Rabbit Lake (Temagami)

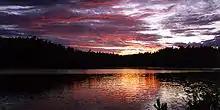
Sunset on Rabbit Lake

The lands surrounding the lake are part of the Canadian Shield, the largest single exposure of Precambrian rocks in the world which were formed after the Earth's crust cooled. The hills in the Temagami area are remnants of the oldest mountain range in North America that date back during the Precambrian era. These heavily eroded mountains would have rivaled the Himalayas in grandeur. The uplifting was accomplished as enormous pressure caused the earth to buckle in a process called folding. Other processes, such as volcanic activity and geologic faulting in which the earth cracks open also contributed to the formation of these mountains. Over millions of years, these enormous mountains were gradually eroded to the land we know today in Temagami. While Rabbit Lake is a fairly quiet lake dotted with cottages, the forest is continually logged and the threat of mining is looming ever closer with the discovery of kimberlite, a volcanic rock notable as a diamond indicator. This in turn forms part of the Temagami Greenstone Belt, an Archean greenstone belt characterized by felsic-mafic volcanic rocks.